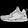
Label: Sneaker